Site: brandenburg
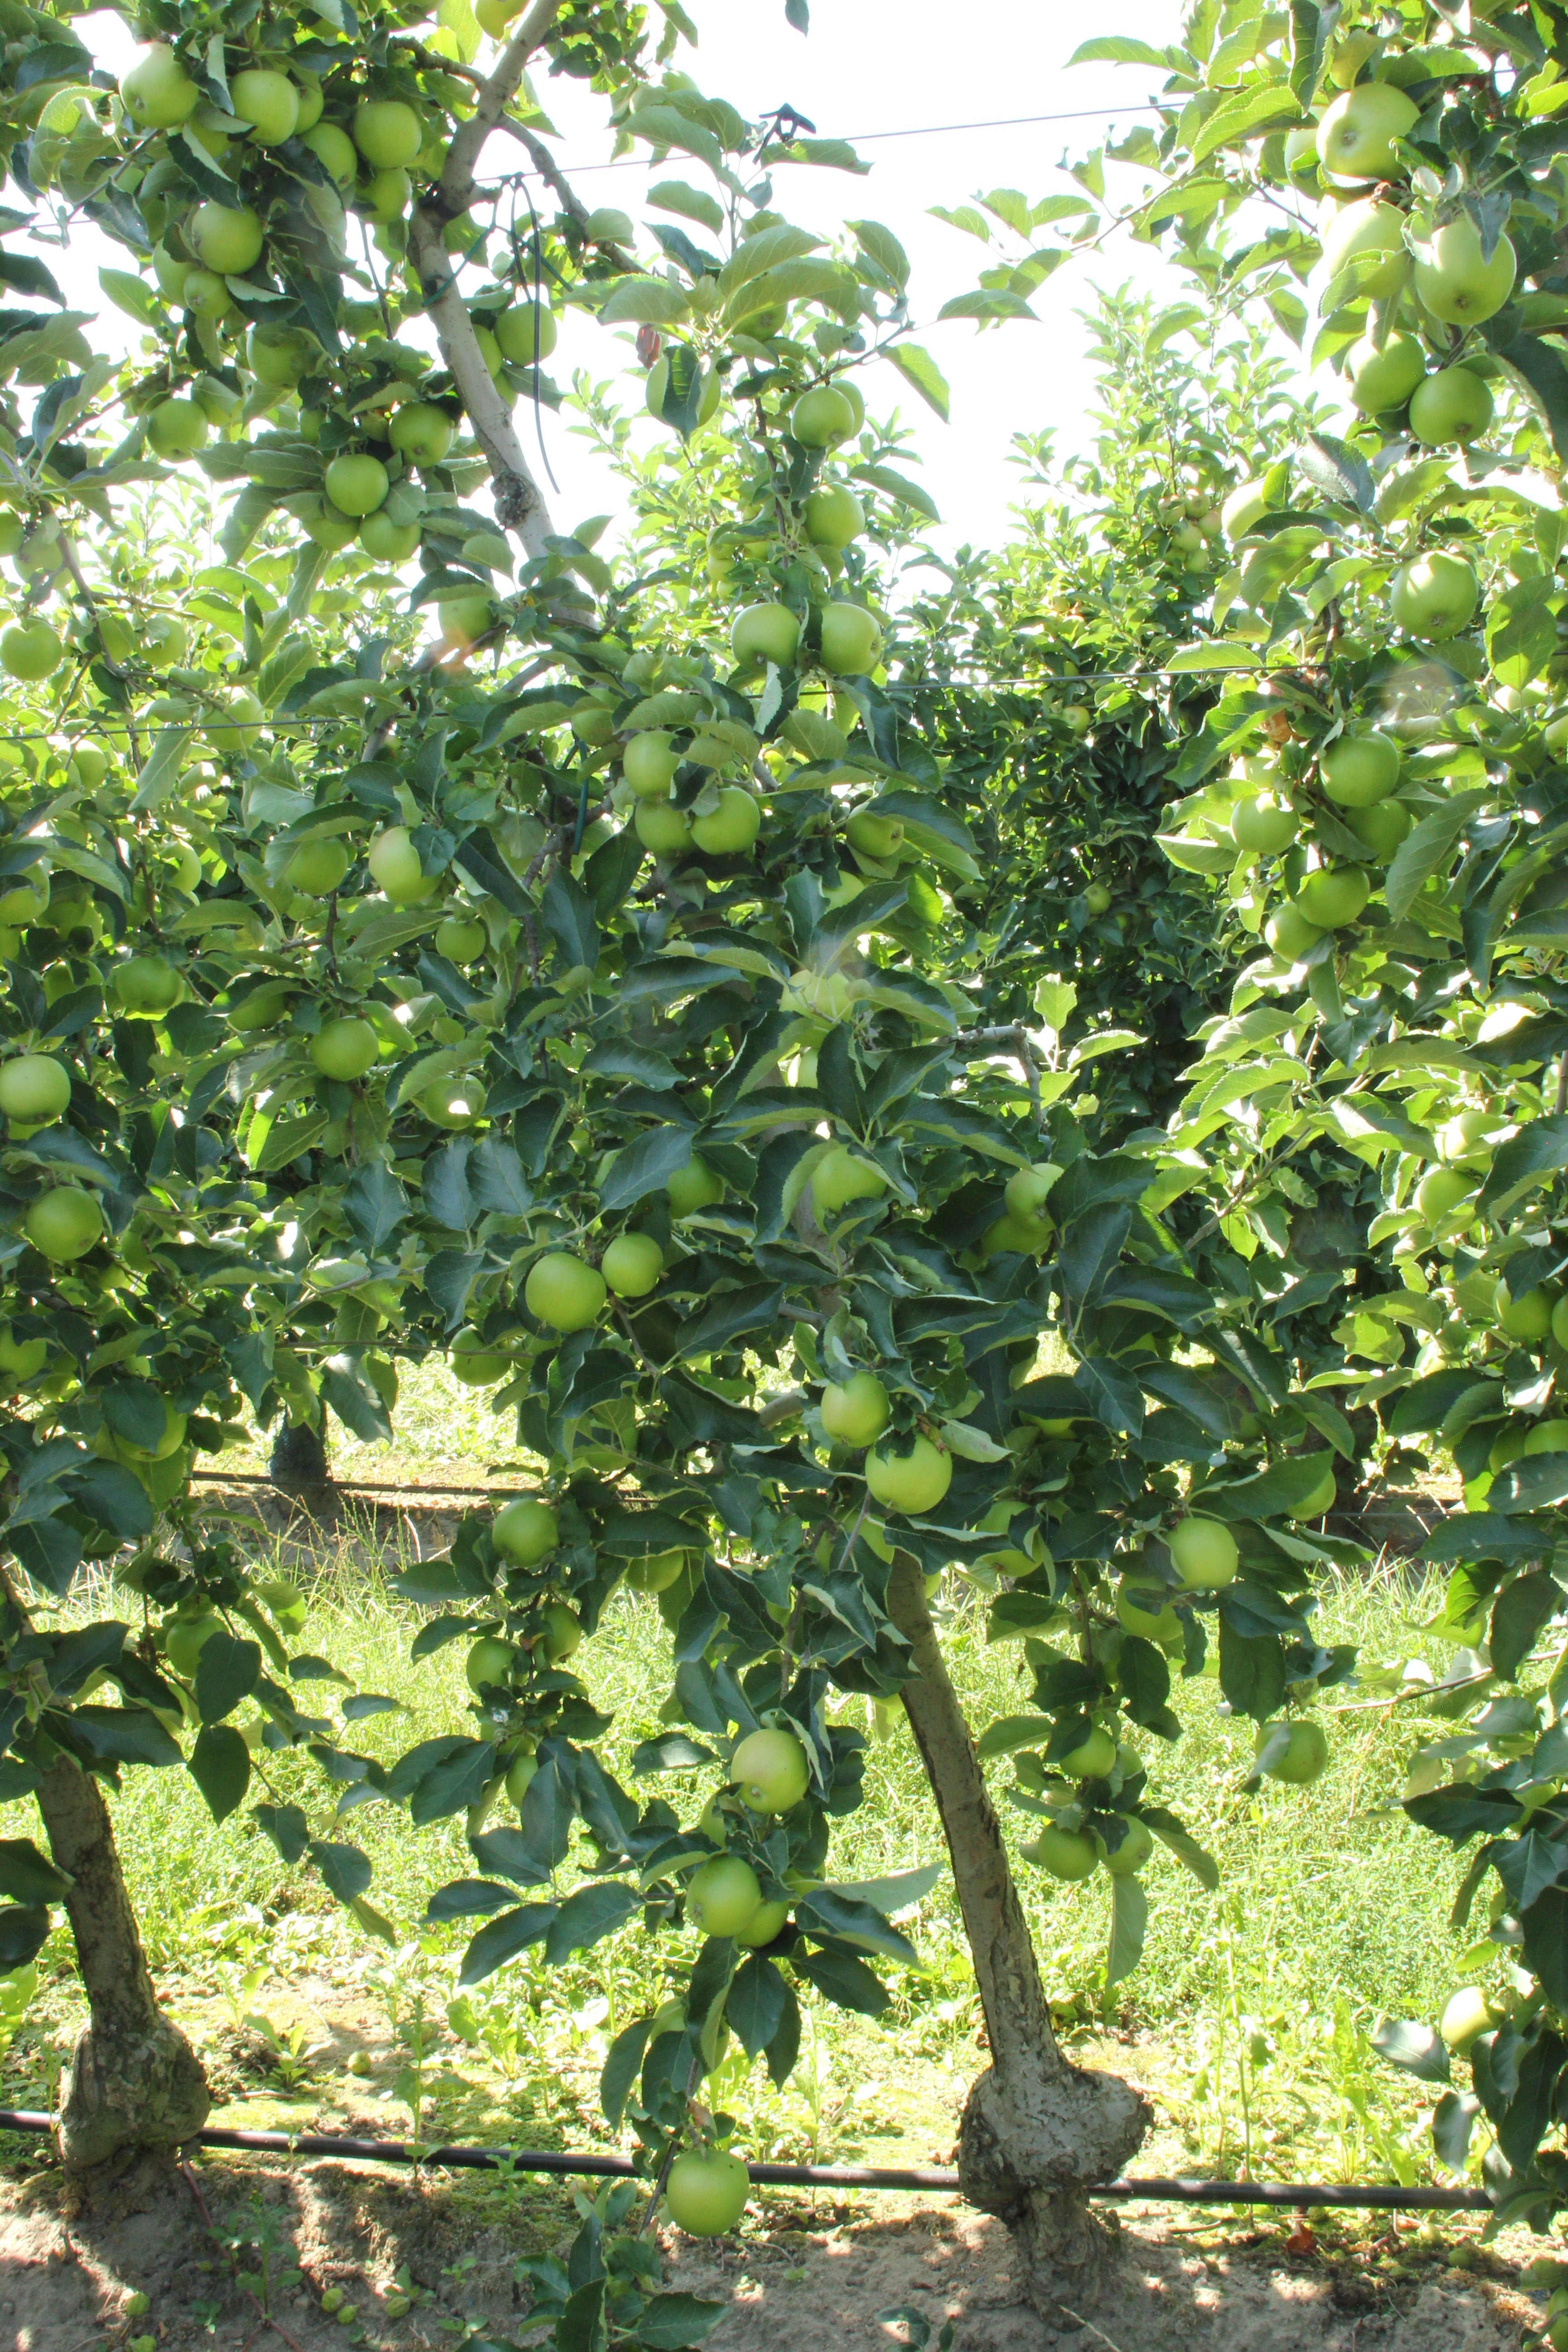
Growth stage (BBCH 77): Development of fruit